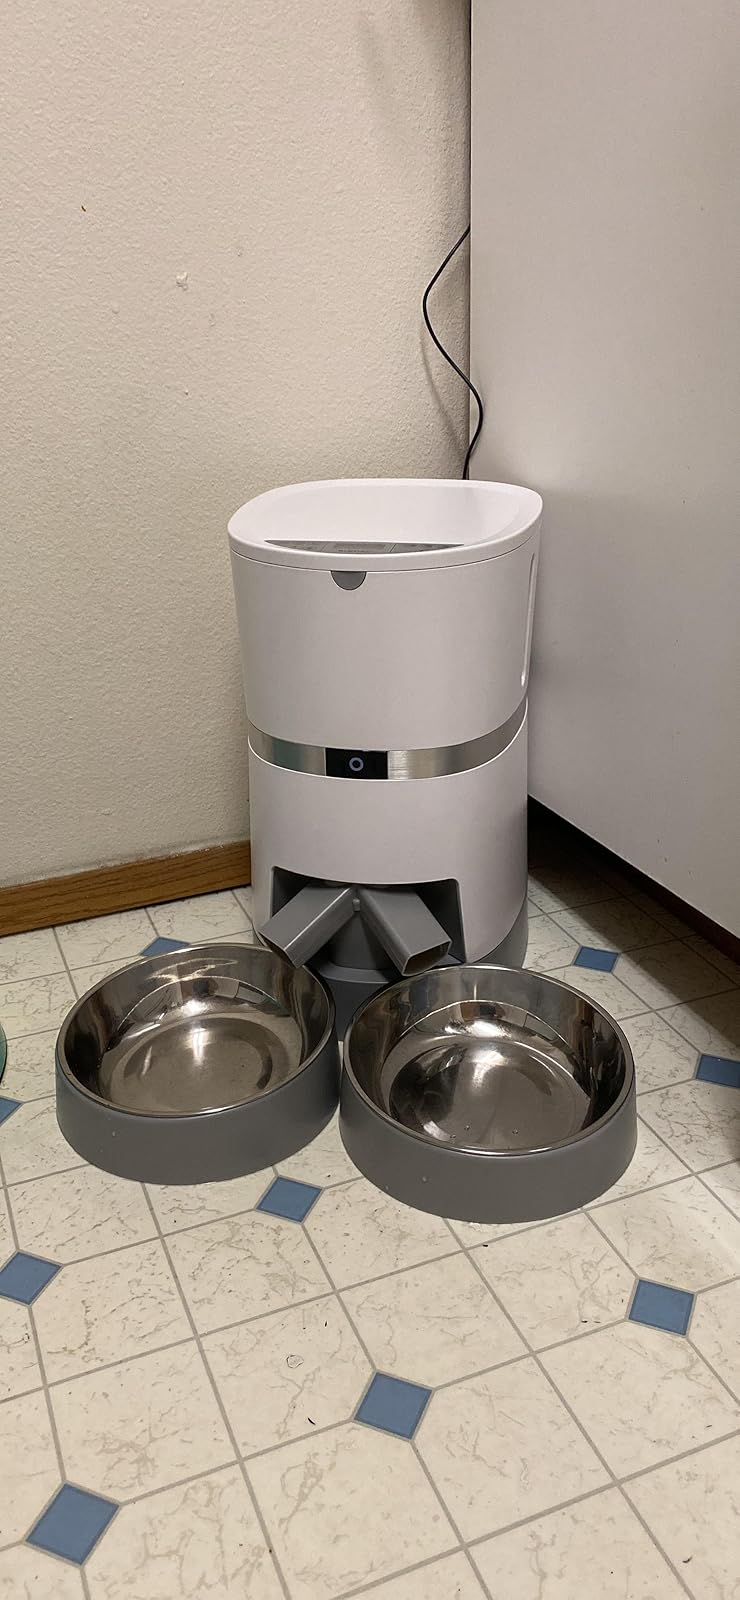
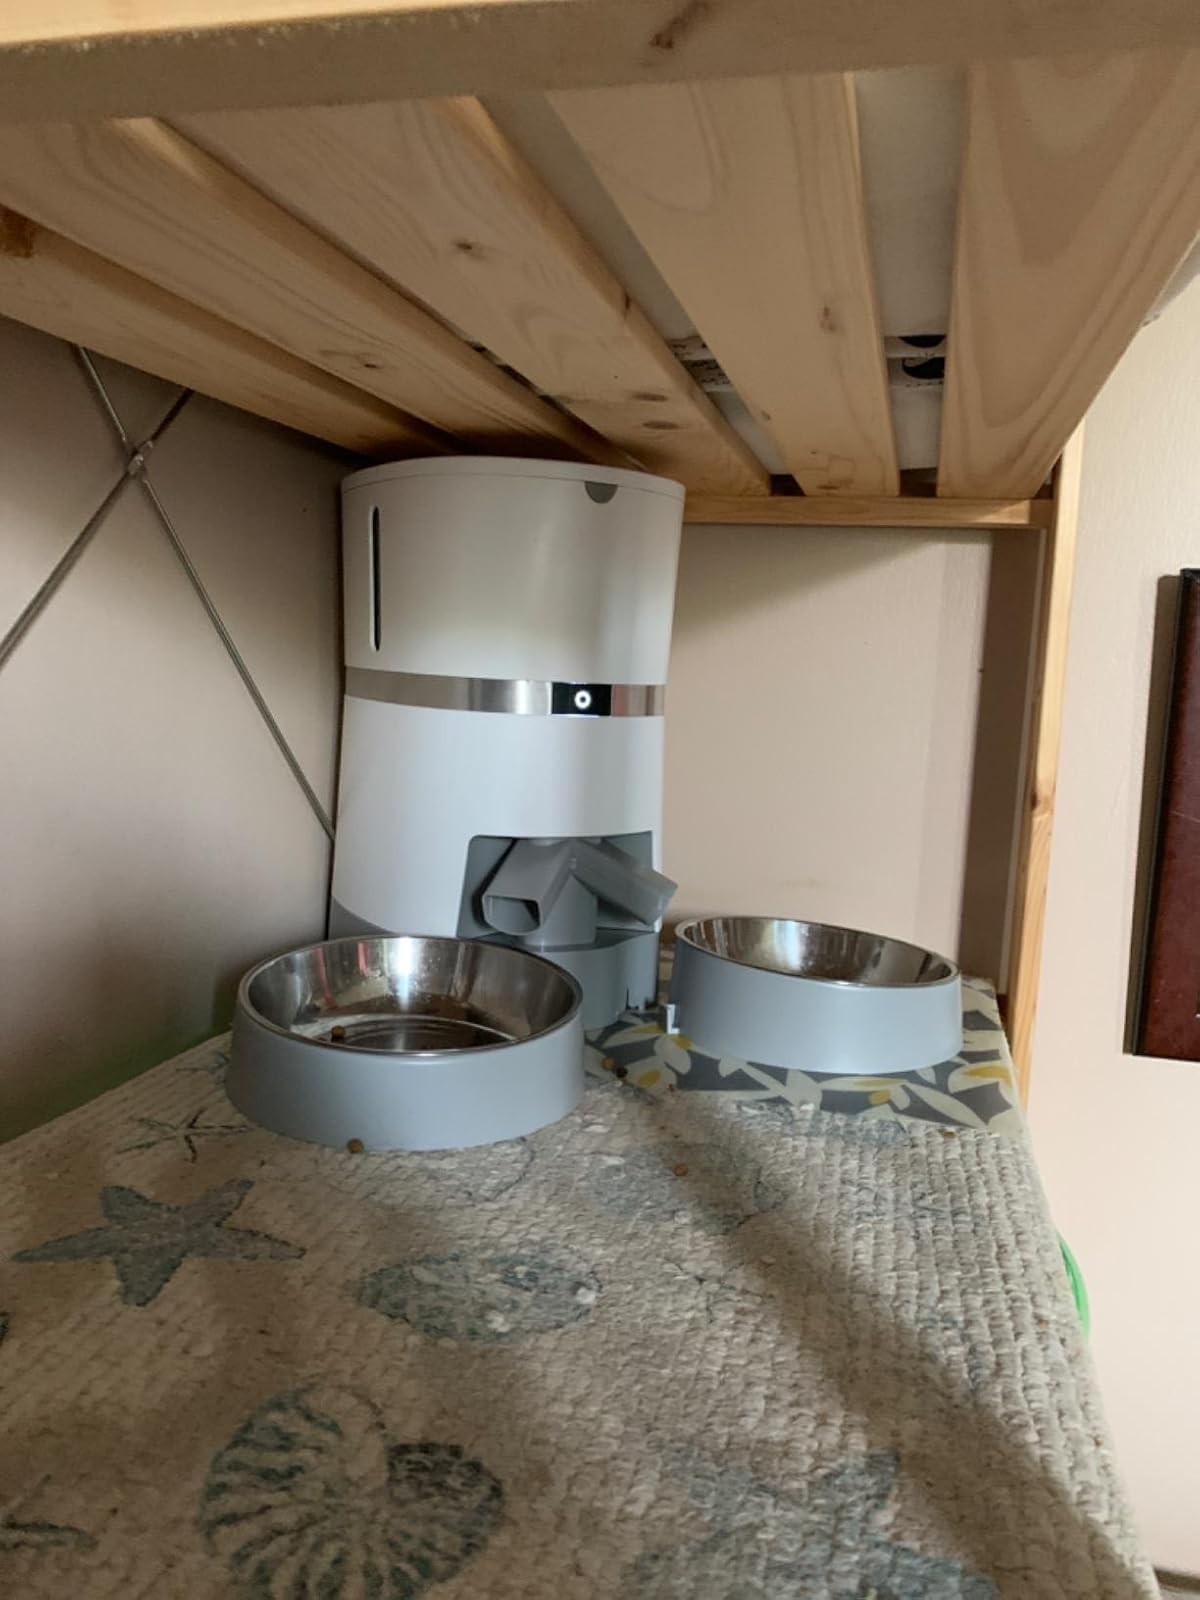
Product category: items_feeder
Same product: yes